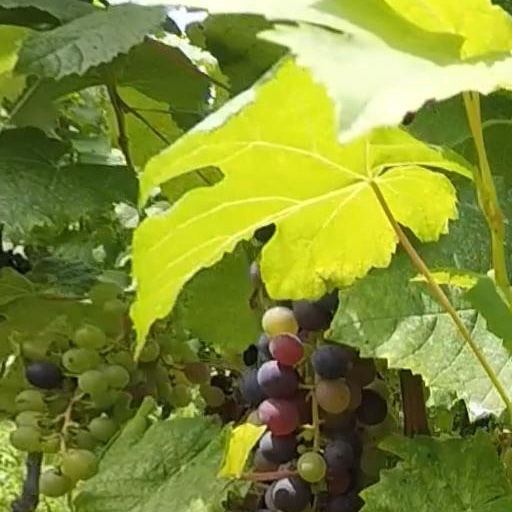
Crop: grape